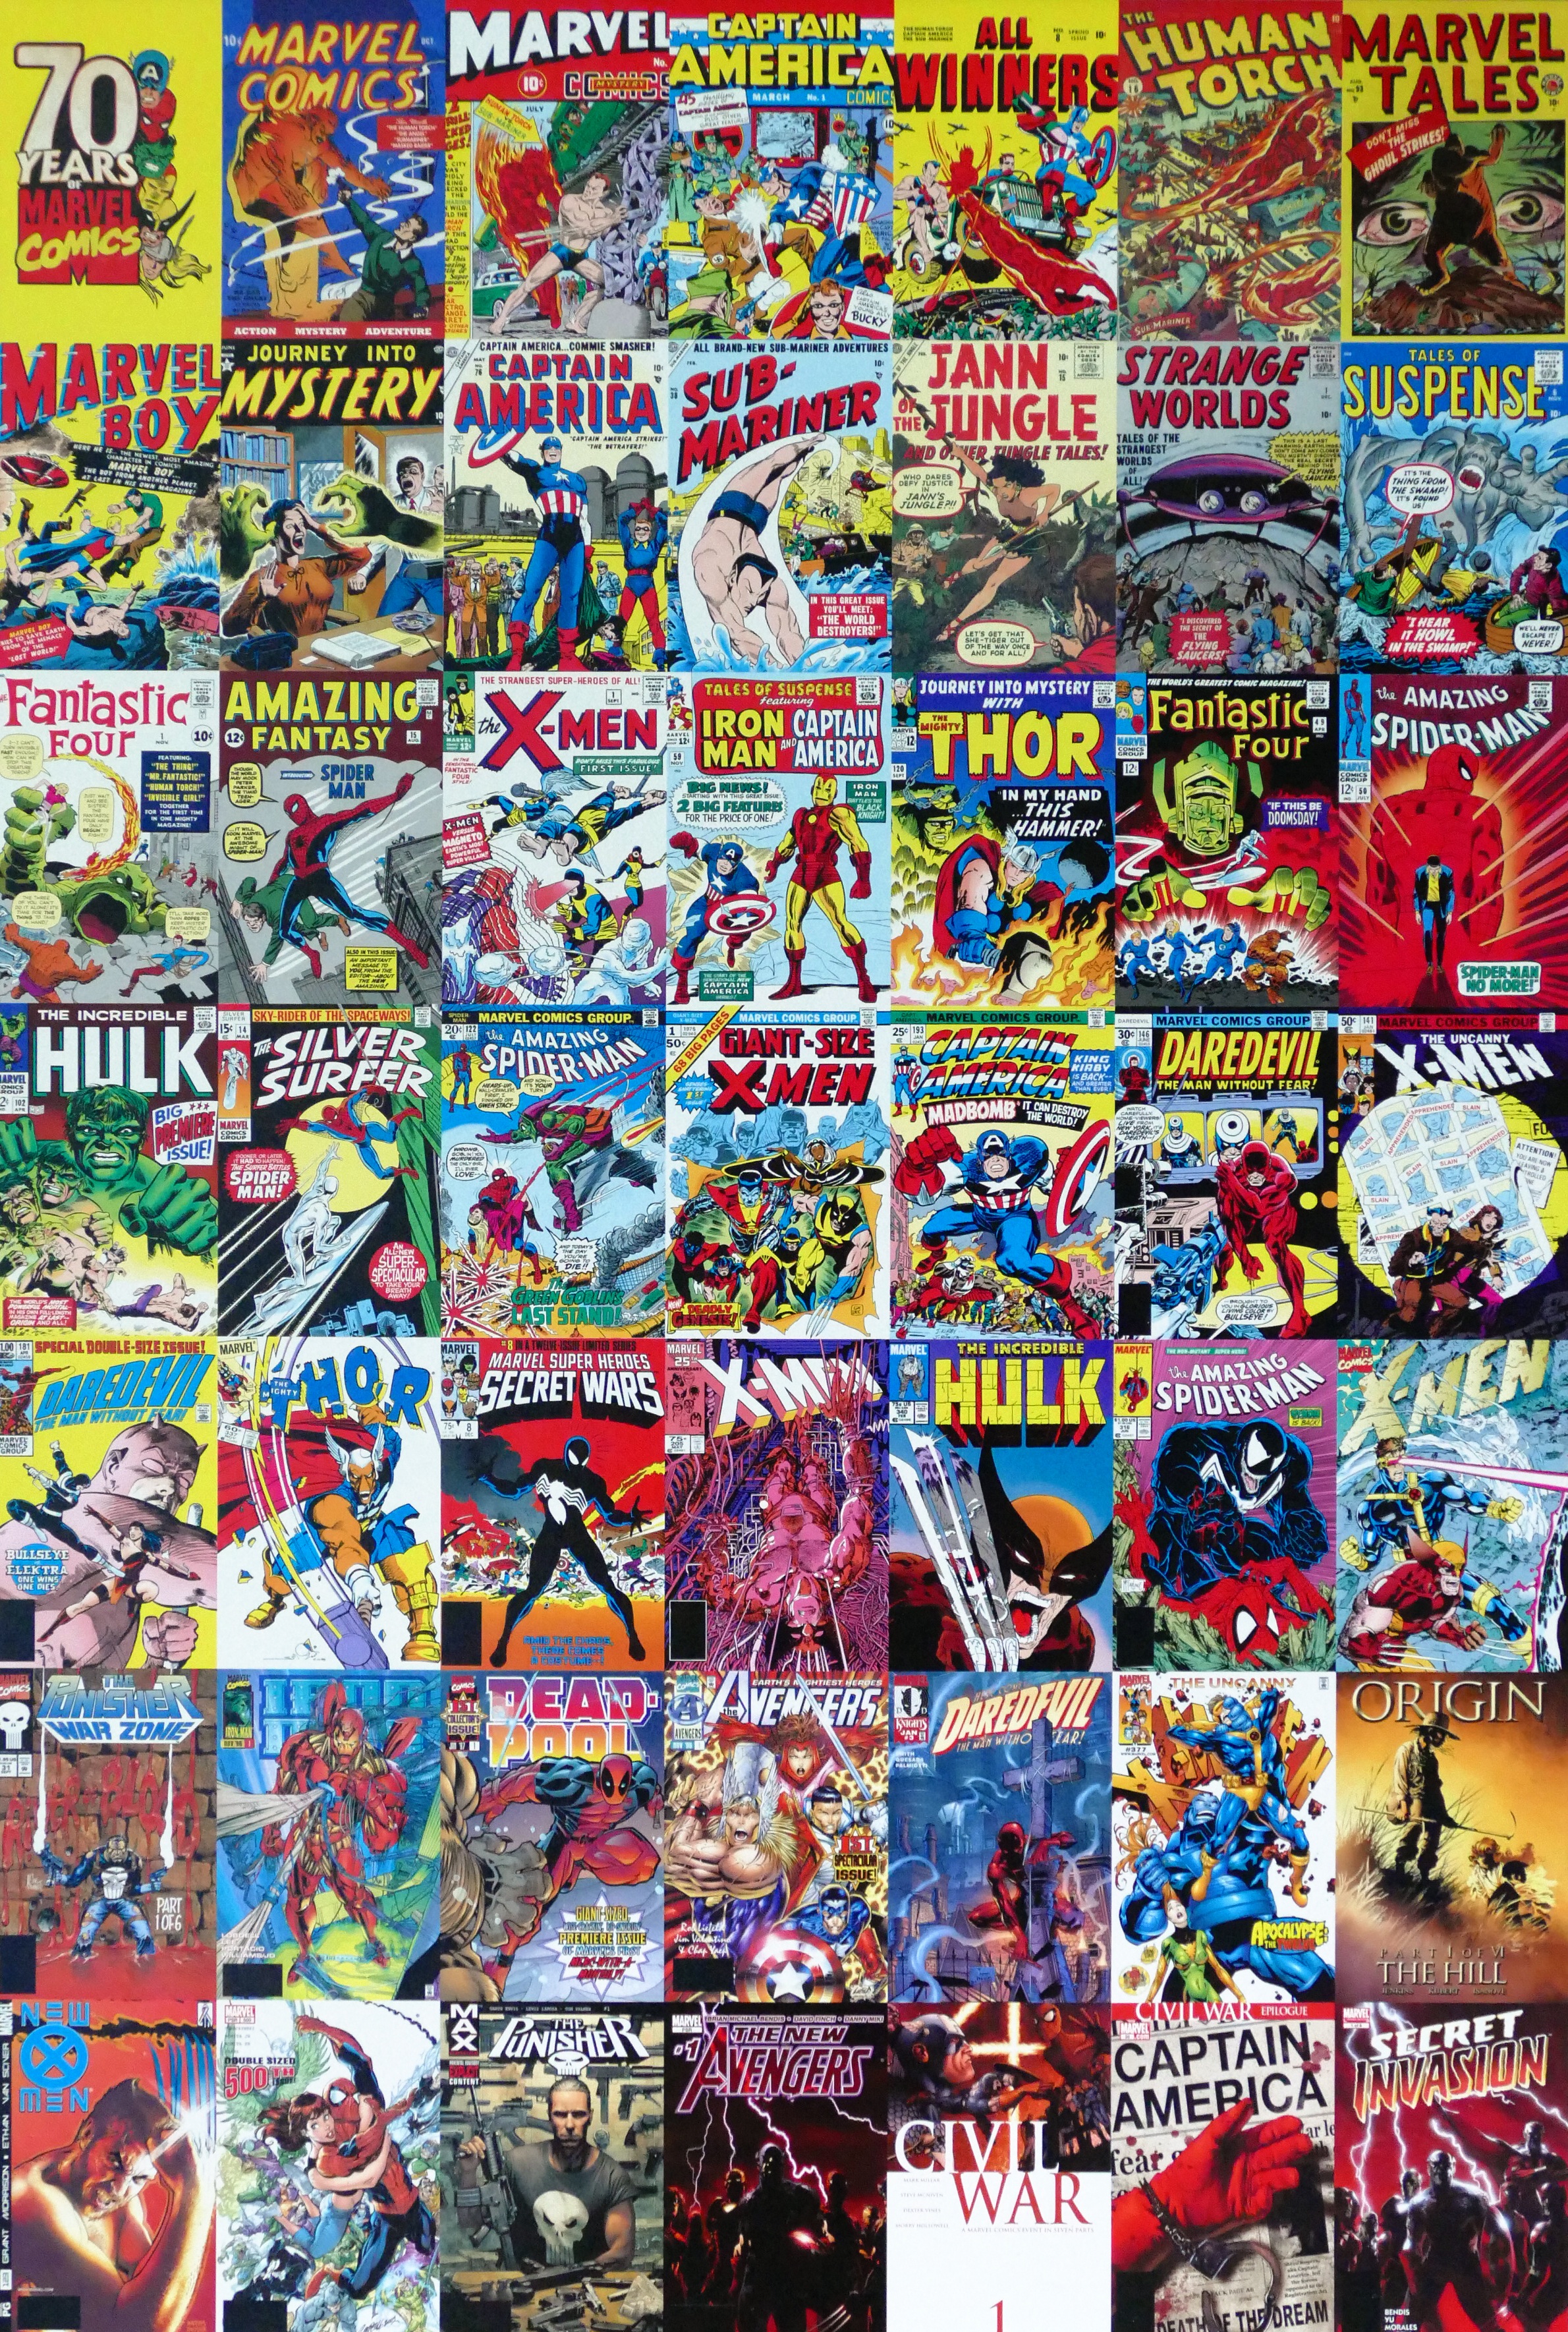
book, novel, film, pattern, dc, textile, art, science, pop, expo, fun, fiction, collage, culture, iron man, fantasy, nerd, lee, costume, marvel, avengers, movie, comics, stan, entertainment, convention, fans, wolverine, cartoon, superhero, thor, scifi, geek, daredevil, editorial, hulk, fandom, gamers, x men, captain america, spider man, fantastic four, comic book